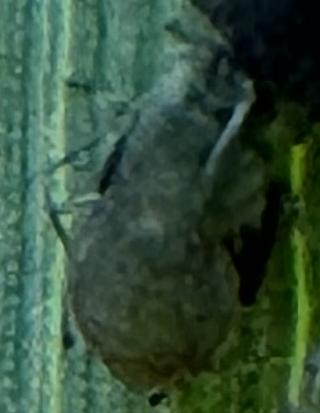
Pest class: bird_cherry_oat_aphid